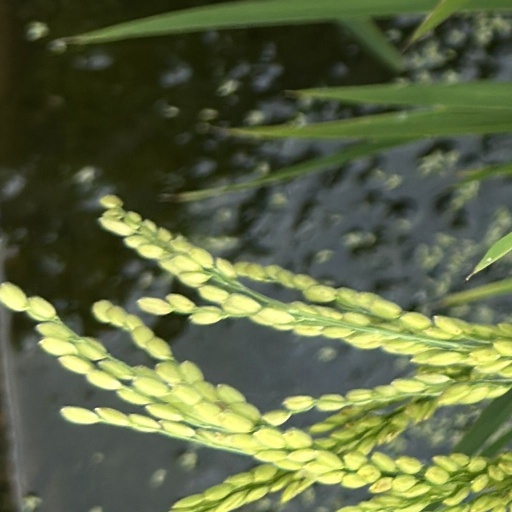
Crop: rice